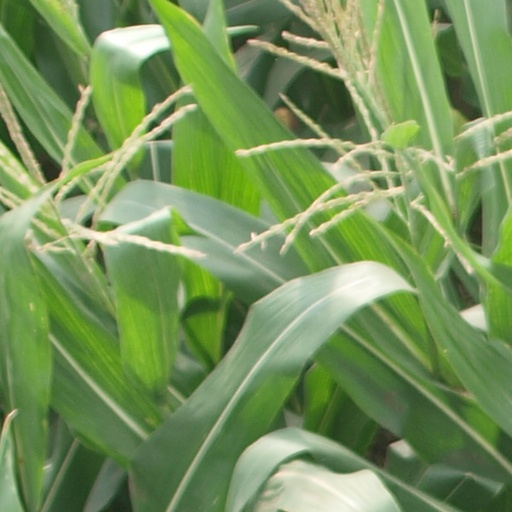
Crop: maize; corn